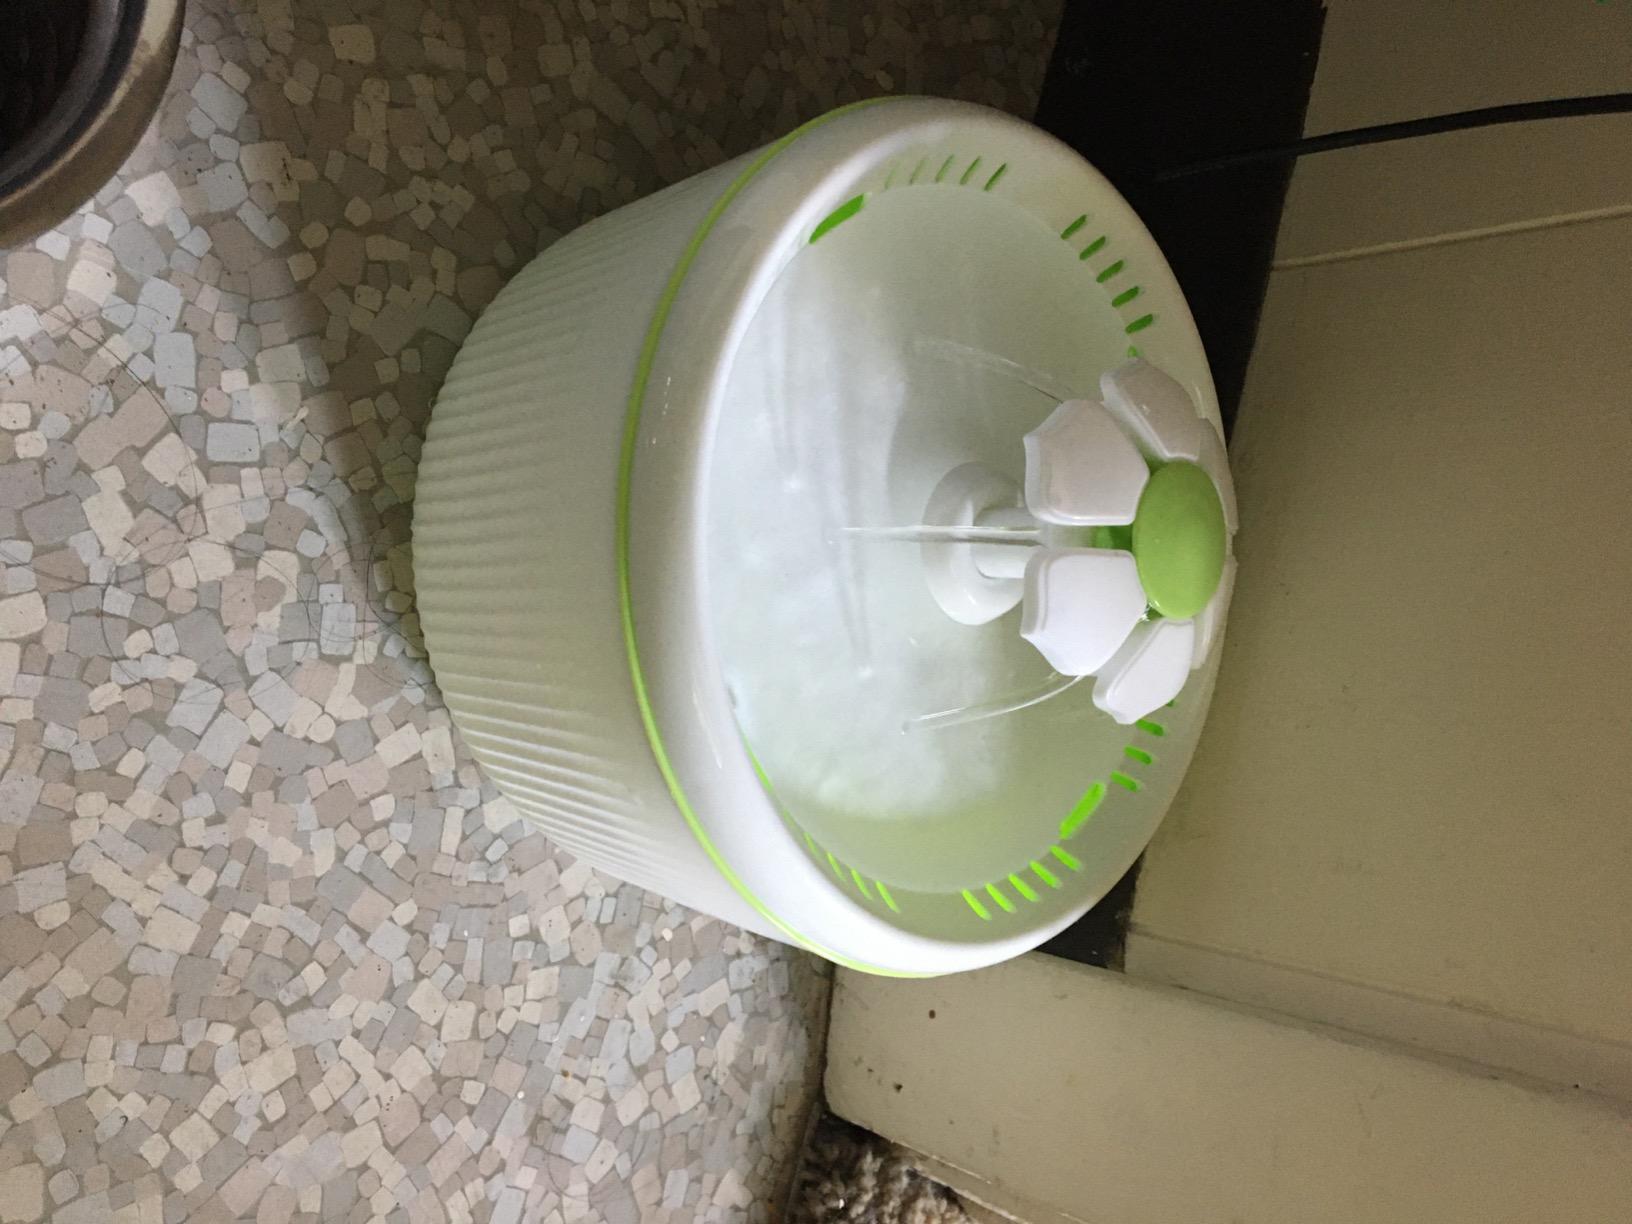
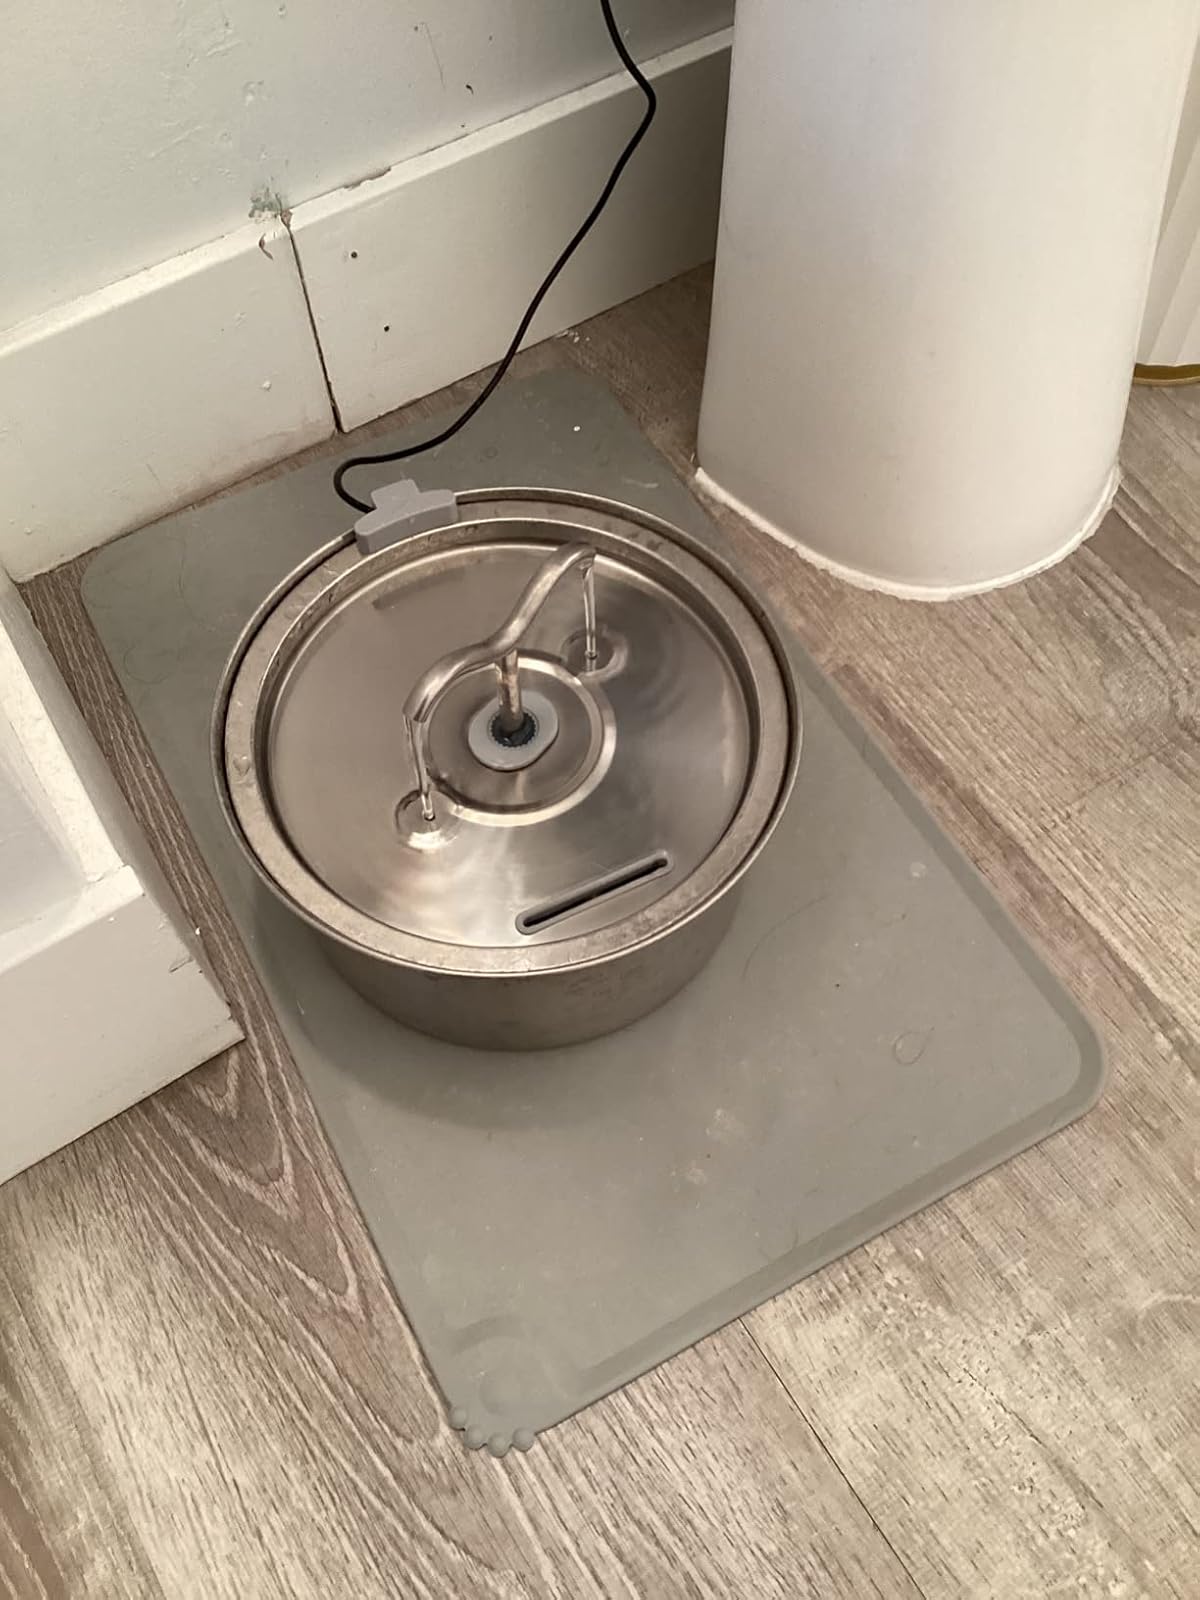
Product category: items_bowl
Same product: no